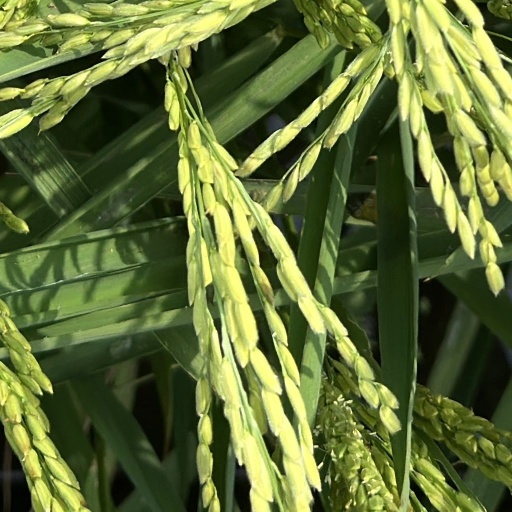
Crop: rice